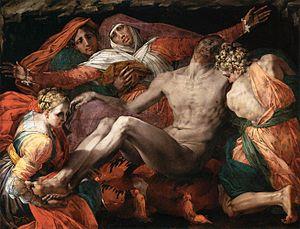
L'école française de peinture est un concept utilisé dans le monde de l'art pour référer à une tradition commune à l'ensemble des peintres français du temps où l'Académie royale de peinture et de sculpture, puis l'Institut de France, établissent les canons. Bien que la périodicité fasse débat, il considère qu'elle est née au xviiᵉ siècle et qu'elle s'est éteinte à la fin du xixᵉ siècle. L'« école française » de peinture a été définie a posteriori. Jusqu'à peu, l'expression ne s'appliquait pas aux peintres contemporains.